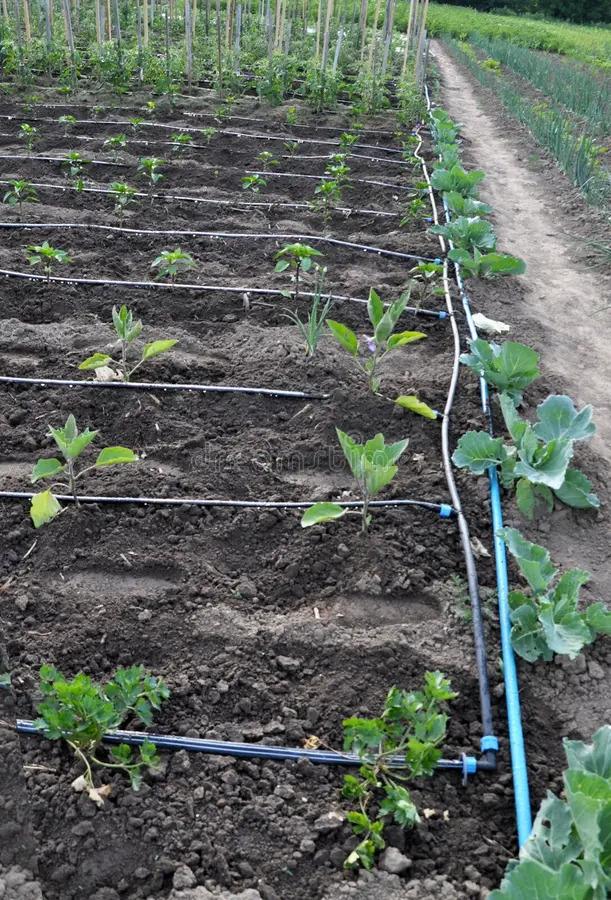
Mbegu za mazao zikiwa zimepandwa katika shamba,ambapo kuna mabomba marefu yaliyolazwa na kutobolewa matundu madogo yanayodondosha maji kwa njia ya matone na kufanya udongo kuwa na unyevu ambao husaidia mbegu hizo kuchipua katika miche midogo ya rangi ya kijani.